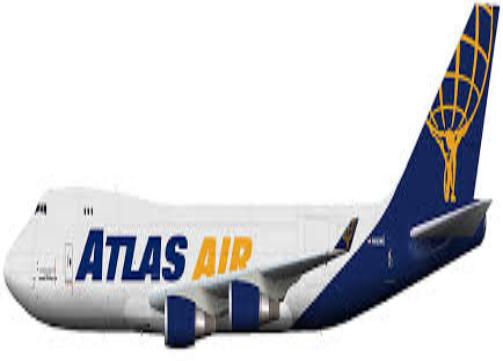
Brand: atlas air
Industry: Transportation